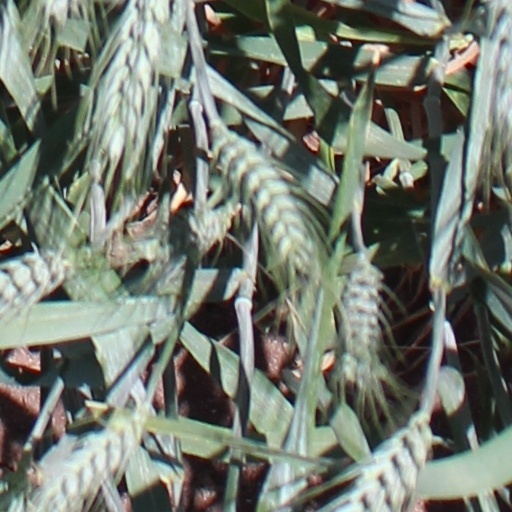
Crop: wheat